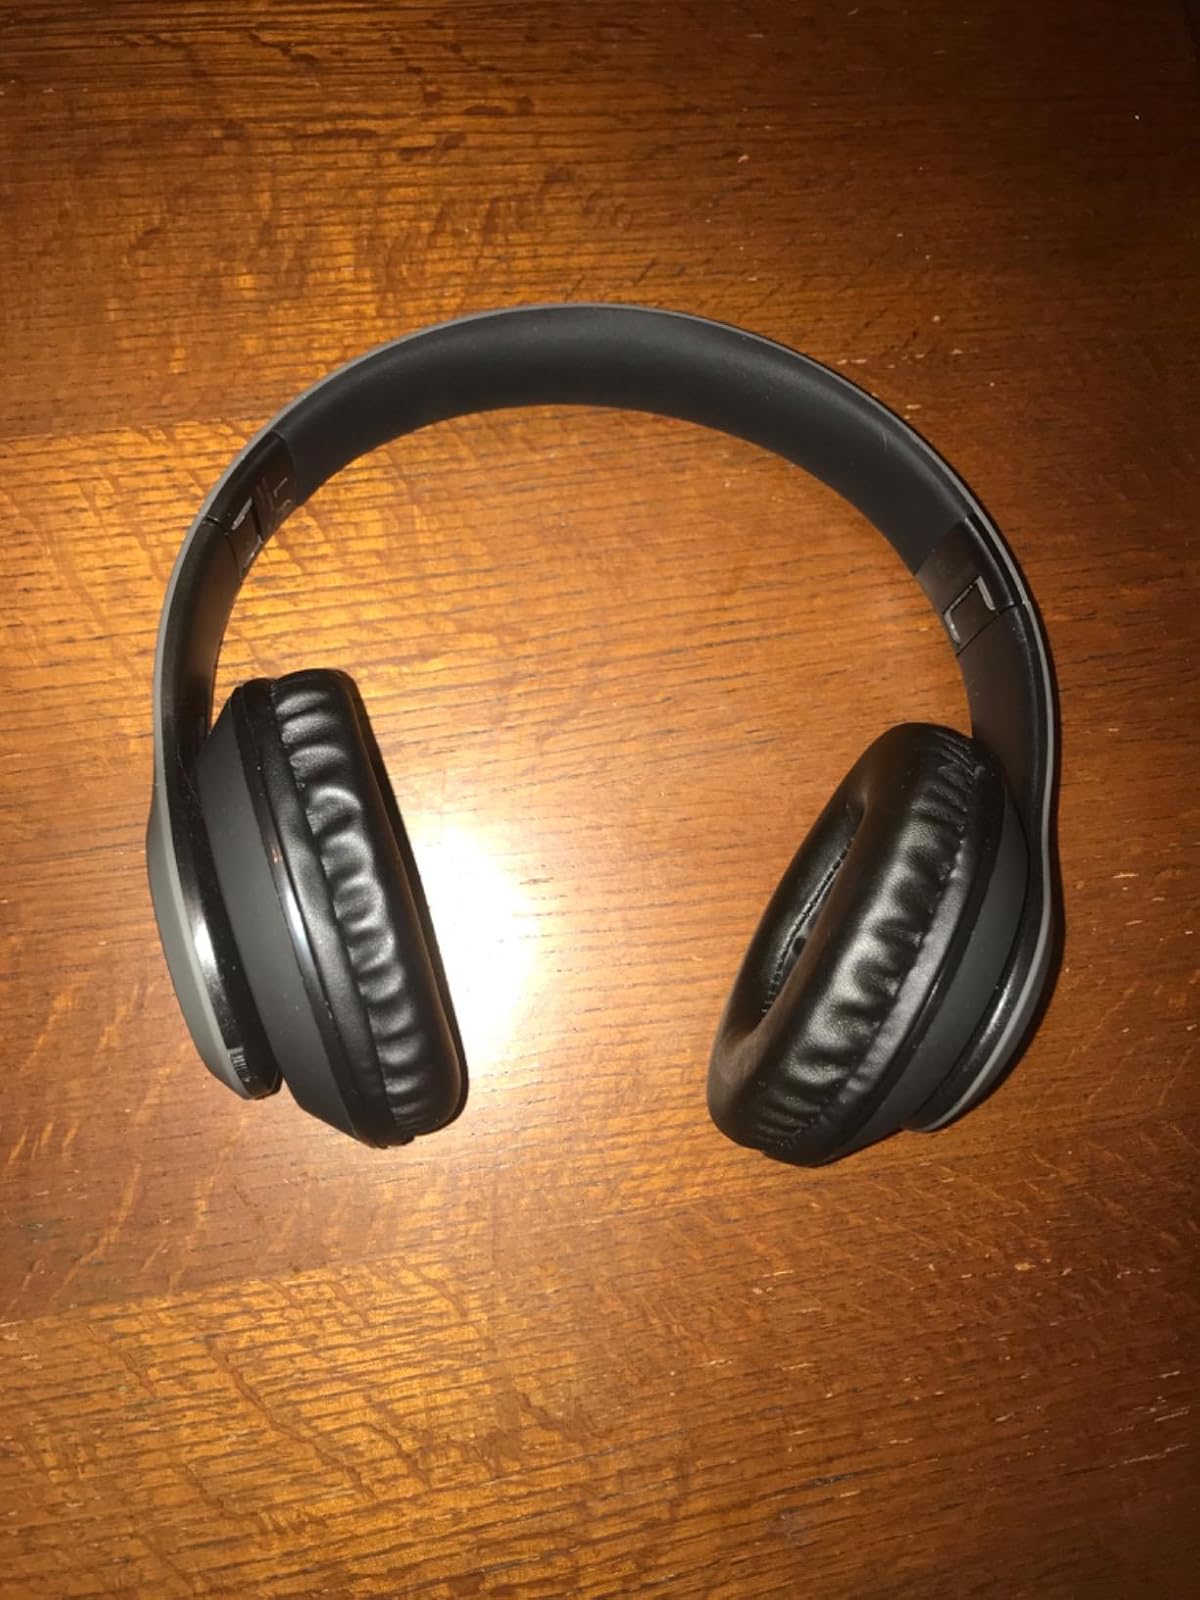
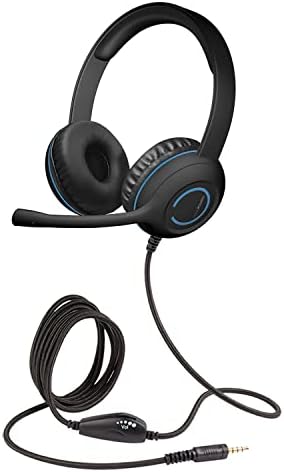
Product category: headphones
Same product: no